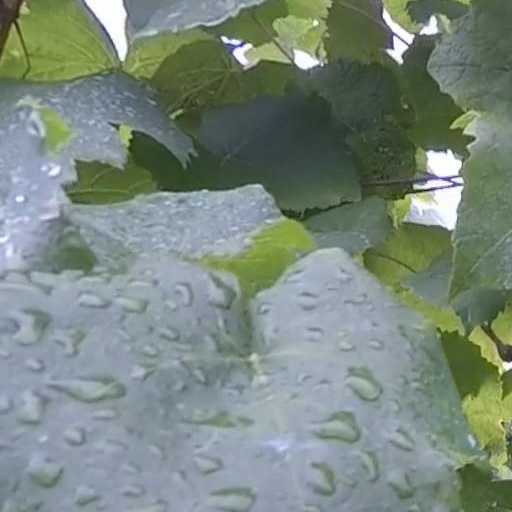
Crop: grape